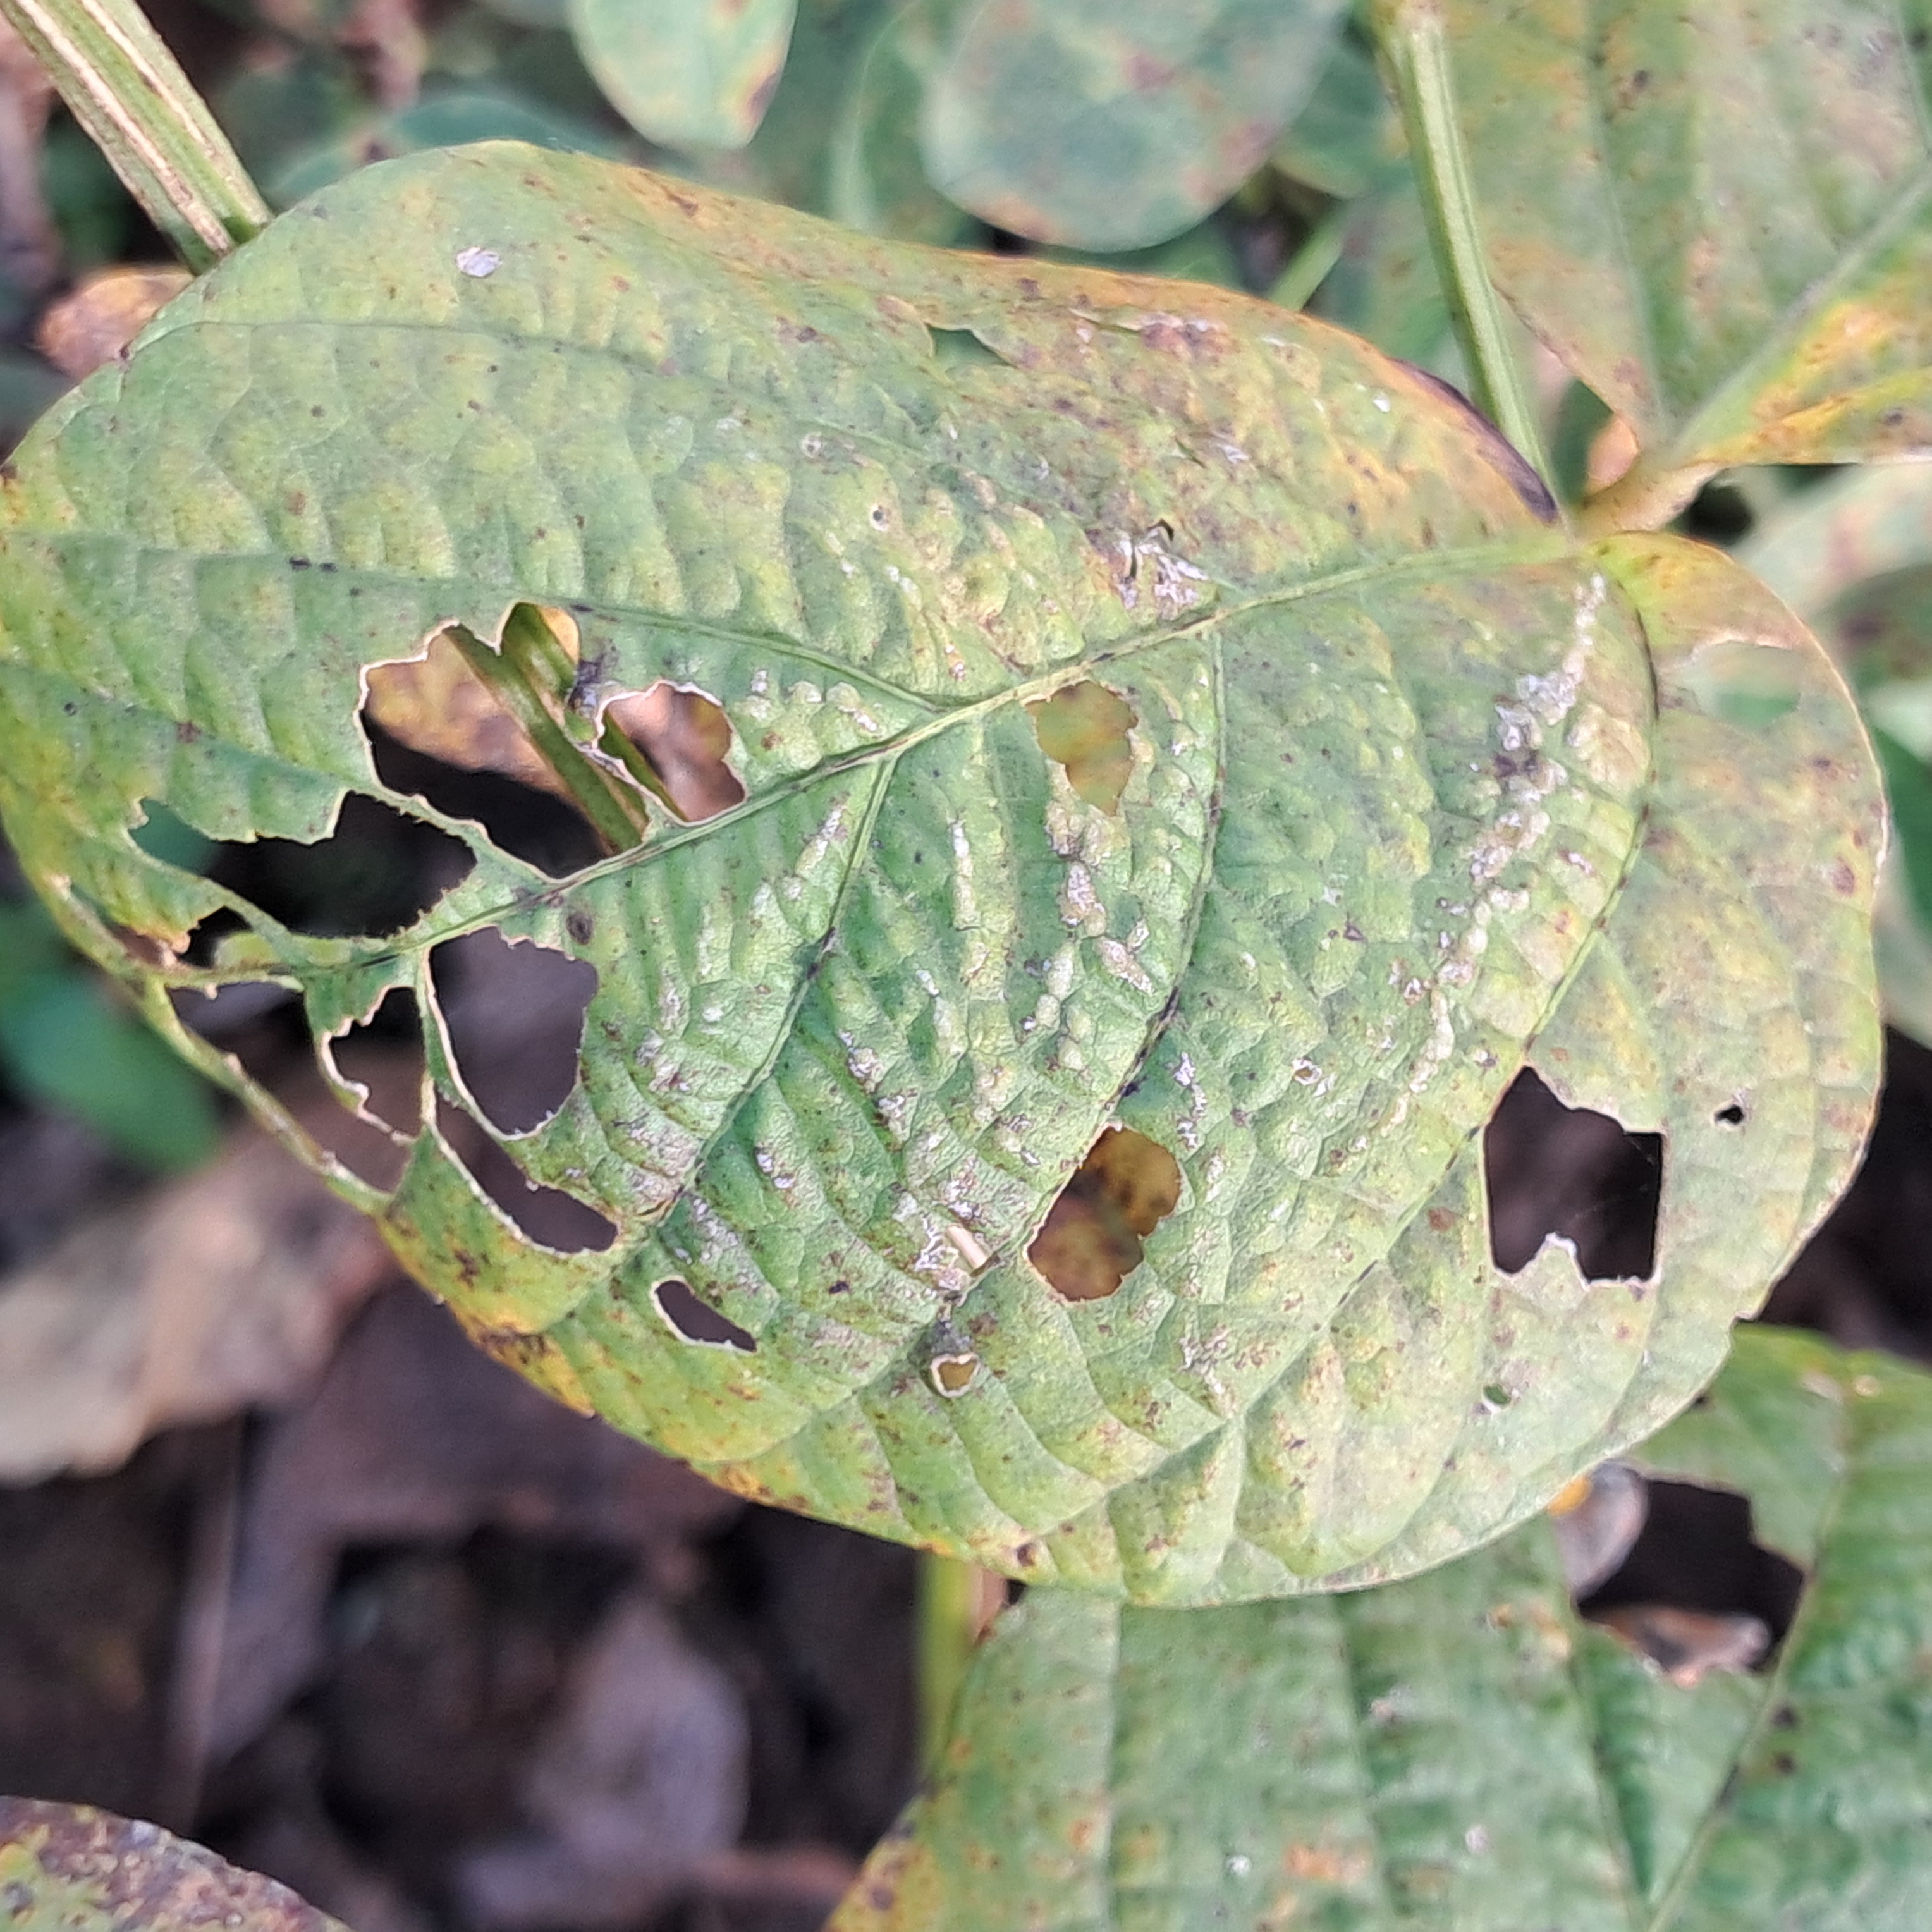
Label: Caterpillar_Semilooper_Pest